Gustaf Adolf Montgomery

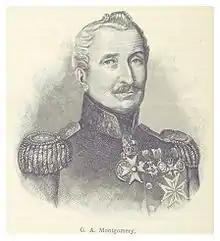

Gustaf Adolf Montgomery (1790–1861) was a Finnish colonel. Born in Finland before the separation of the Grand Duchy of Finland from Sweden, he was old enough to take part in the Finnish War (1808–09) on the losing Swedish/Finnish side. He served as an adjutant in the army of general Carl Johan Adlercreutz.